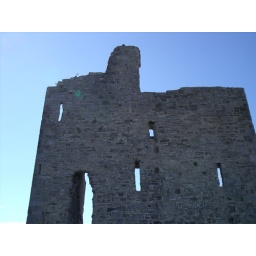
castle wall against the blue sky